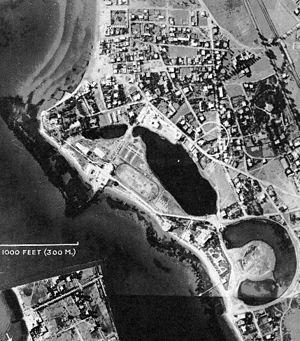
La troisième guerre punique est la dernière phase d'un conflit connu sous le nom de guerres puniques et qui oppose pendant plus d'un siècle Rome et Carthage.
Les ports puniques de Carthage désignent les installations portuaires de la cité antique située sur le territoire de l'actuelle Tunisie.